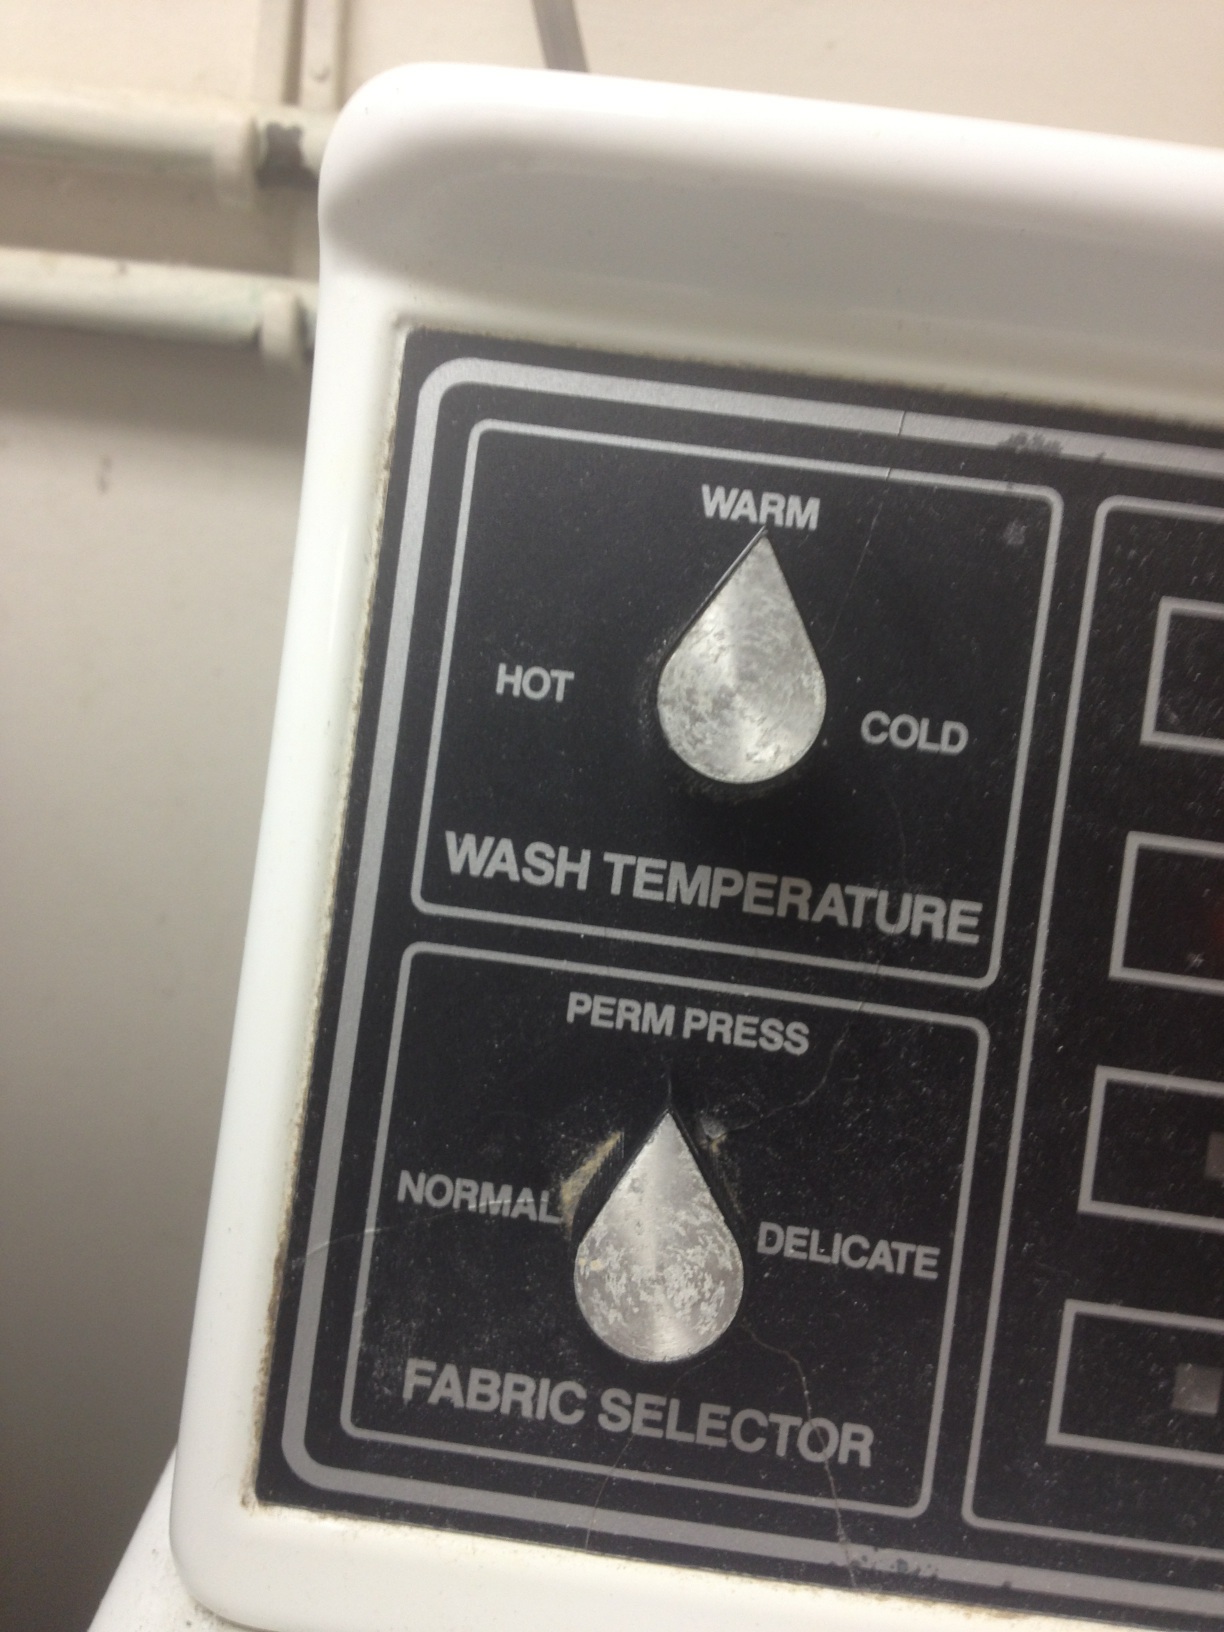Question: Please tell me what these two knobs are set to.
Answer: warm perm press